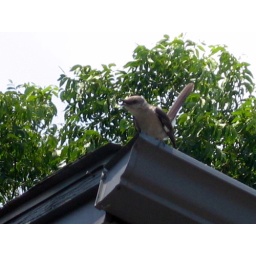
One of the obnoxious mocking birds that have taken up residence in the tree outside my house chattering at me.